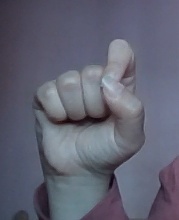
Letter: fa